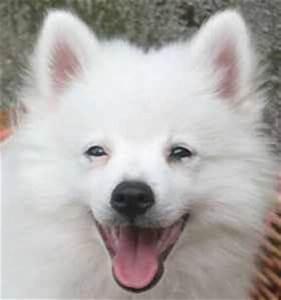
dog